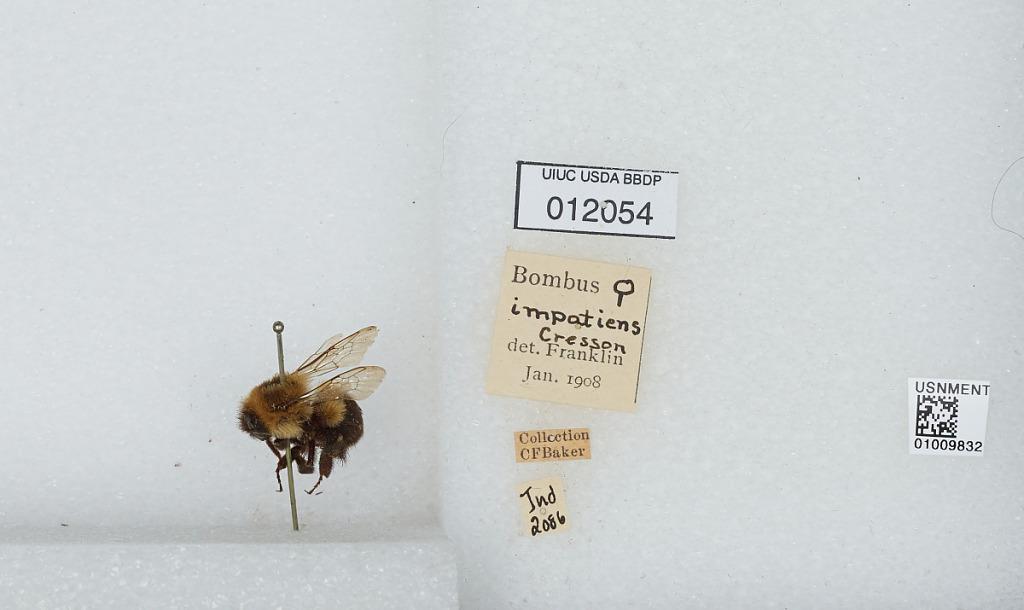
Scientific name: Bombus (Pyrobombus) impatiens Cresson
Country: United States
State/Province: Indiana
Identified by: Franklin